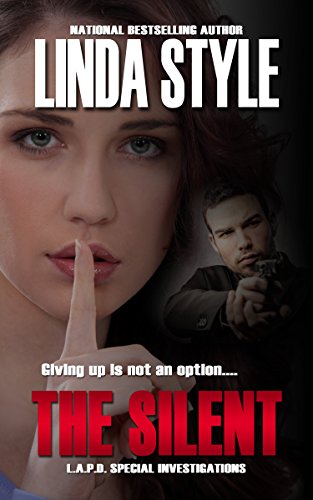
THE SILENT (L.A.P.D. Special Investigations Book 4)
Category: Buy a Kindle
Review Brilliantly creative , Linda Style delivers an engrossing read of romance and suspense with strong characters and a beguiling plot. The conclusion had me gasping in surprise. A stand alone book, but don't deprive yourself of the added enjoyment of reading the rest of the series. Thank you, Ms. Style, for your mesmerizing books.  --Donna Zapt, Cataromance reviewer
Features: From award-winning, nationally bestselling author LINDA STYLE comes THE SILENT, the thrilling and sensual third story in the L.A.P.D. Special Investigations series--a novel of romance, suspense, intrigue...and secrets that can kill.A LITTLE GIRL WITH A DANGEROUS SECRET...Seven-year-old Caitlin is the sole witness to a murder that could put a notorious crime boss behind bars.A PROTECTIVE MOTHER WITH A DARK PAST...Laura Gianni owes Anna Kolnikov her life. After all, if it weren't for the notorious madam and ex-girlfriend of a mob boss, Laura might still be on the streets of L.A. selling her body to survive. When Anna was murdered Laura had to remain silent. Even now she can't tell the sexy detective investigating the case what she knows...because the truth would put her little girl in the crosshairs of a killer.A COP WITH AN INEXPLICABLE OBSESSION...Detective Jordan St. James has vowed to see Anna Kolnikov's murderer behind bars. It doesn't matter that Kolnikov was a prostitute many believed deserved her fate. She was also someone's daughter, someone's sister, and someone's mother, and she deserved more than a bloody death in a dark alley. But the one woman who can help him refuses to do so...even after he offered to protect her. Now she's on the run with her daughter and he's desperate to find them...before the killer does.